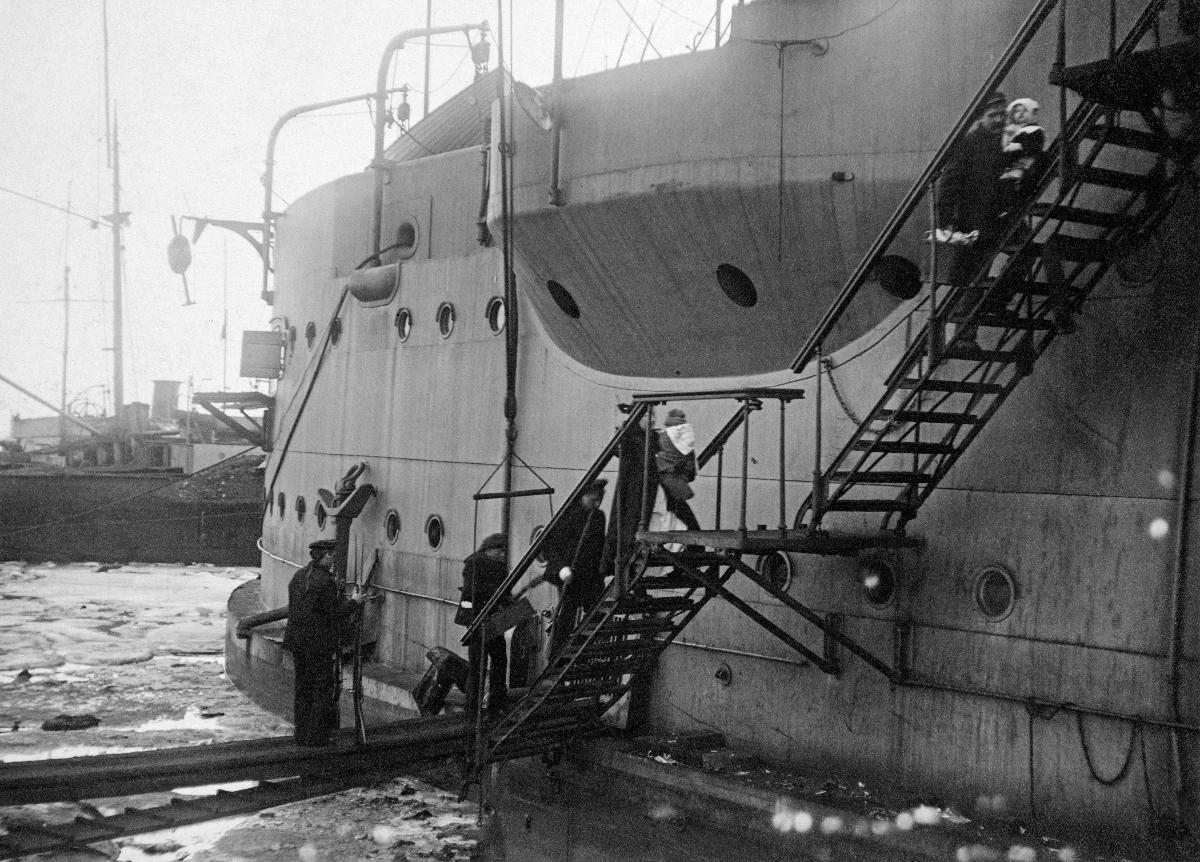
Pakolaisten lapset lähtevät Helsingistä
The children of the refugees leaving Helsinki
sisällön kuvaus: Pakolaisten lapsia nostetaan viimeisenä Helsingistä lähteneeseen sotalaiva Imperaattori Pavel I:een Helsingissä 1918. sisällön kuvaus: Children of refugees are lifted aboard the battleship Imperator Pavel I in Helsinki 1918.
Vuosi: 1918
Paikka: Suomi; Suomi, Uusimaa, Helsinki
Aiheet: sisällissodat; alukset; pakolaiset; lapset (ikäryhmät); satamat; venäläiset; civil wars; watercrafts; refugees; children (age groups); harbours; ships; children; russians; inbördeskrig; farkoster; flyktingar; barn (åldersgrupper); hamnar